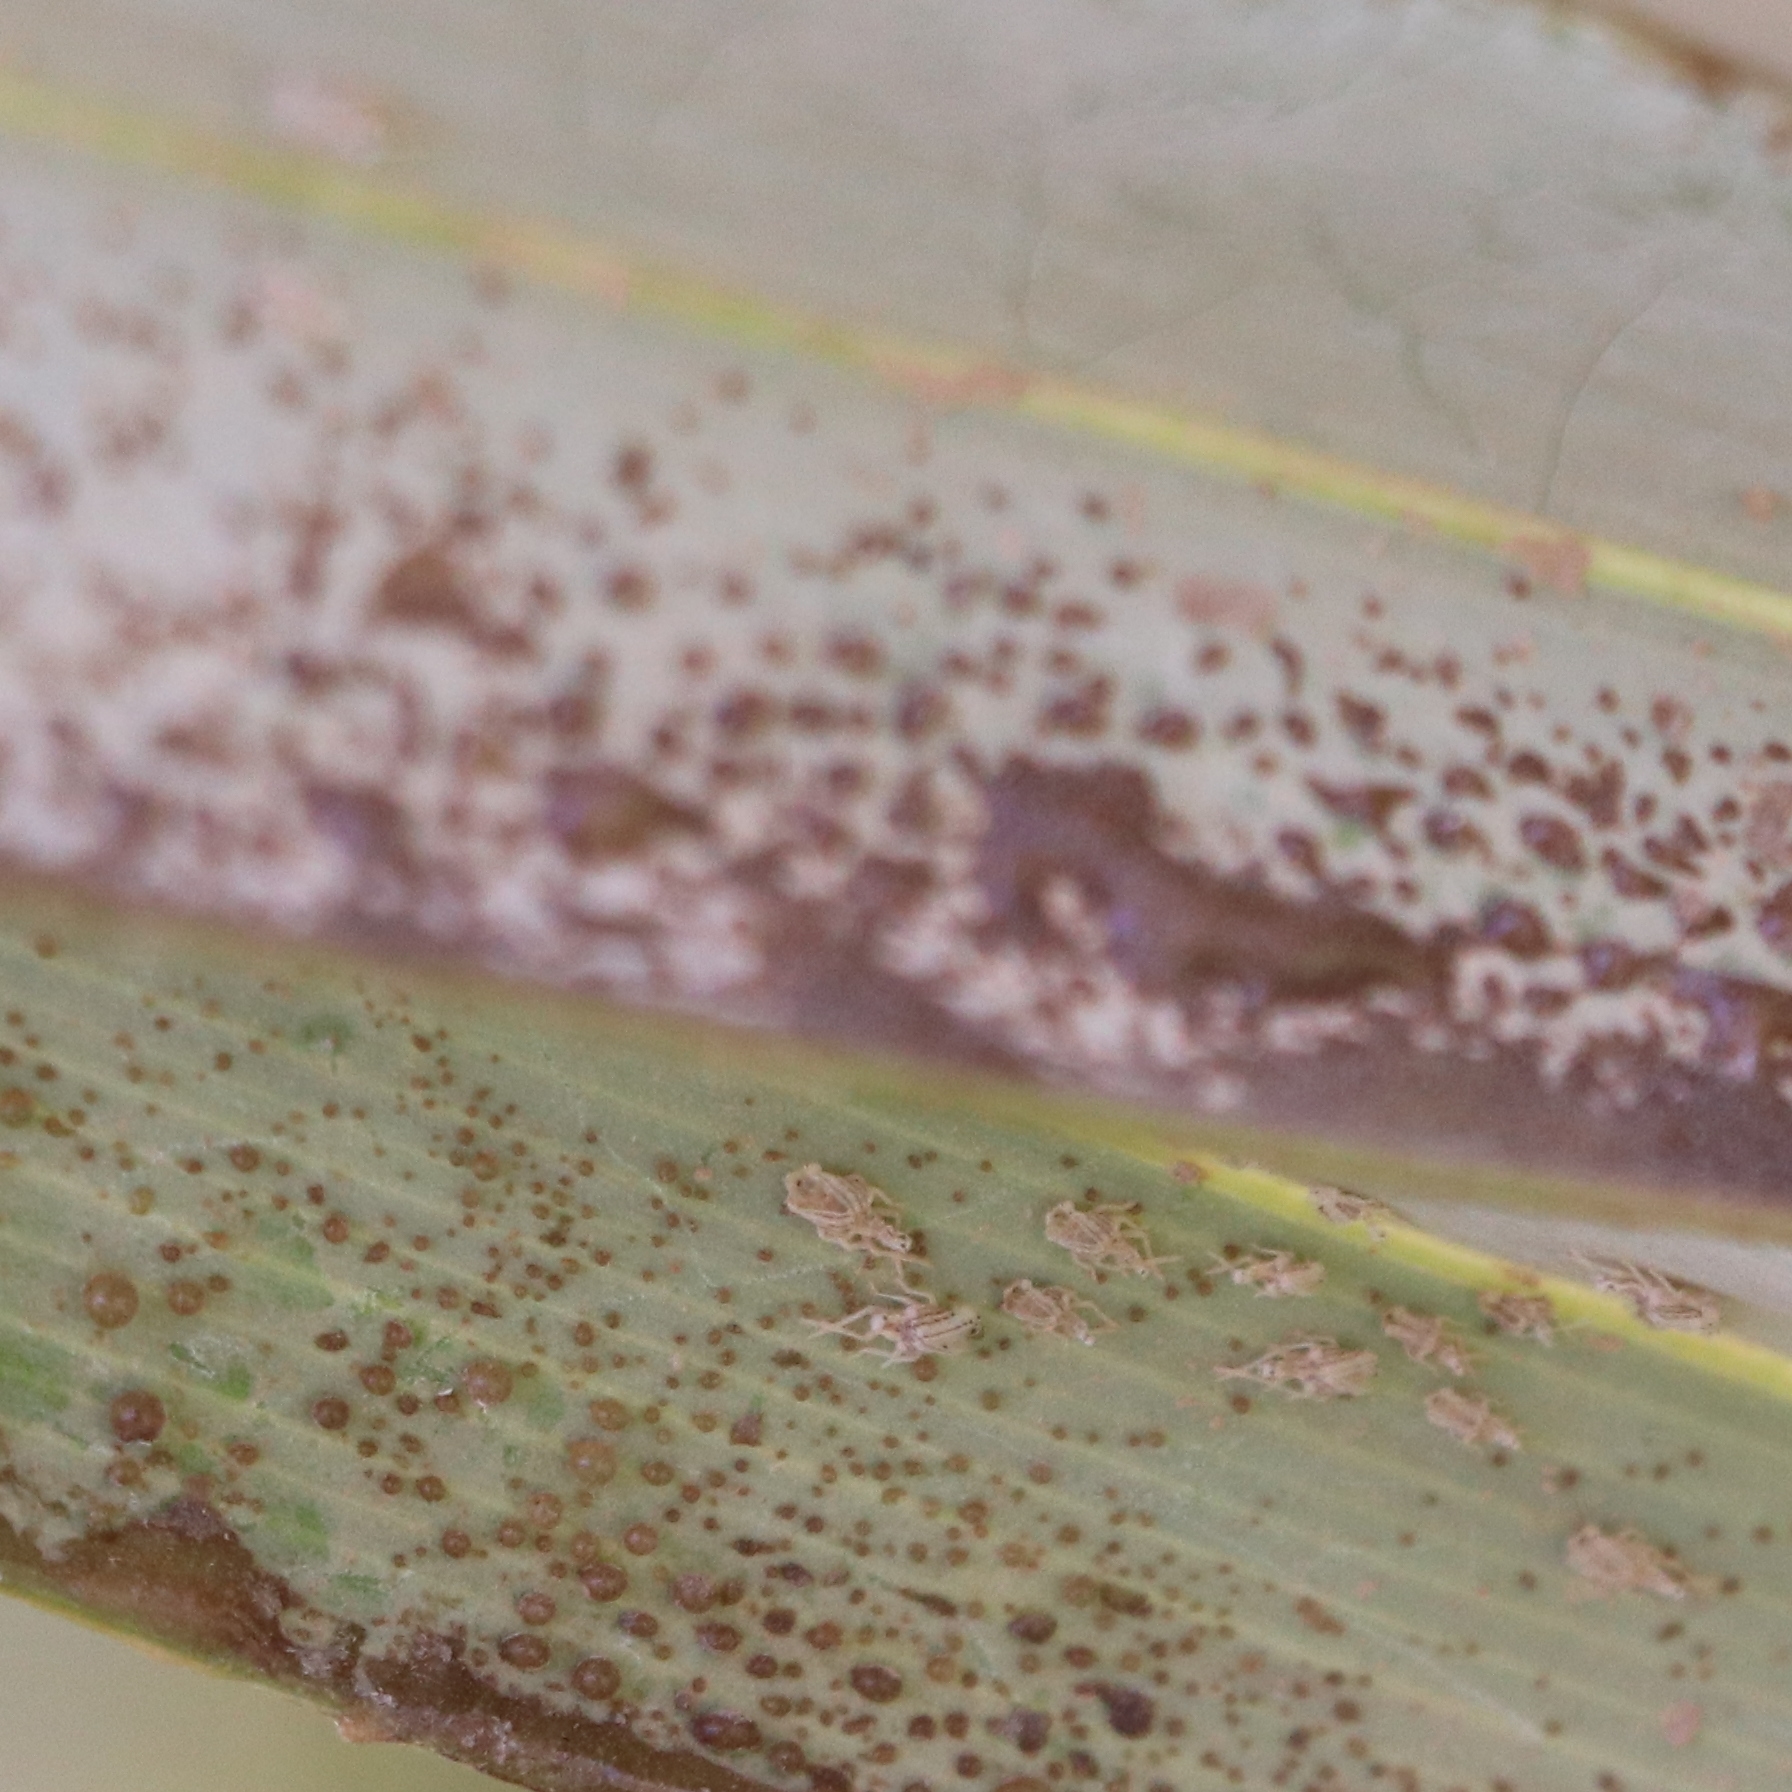
Label: Honey